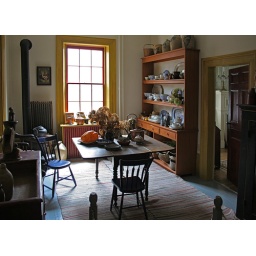
Victorian kitchen and scullery. 1840 house in Simcoe Ontario.